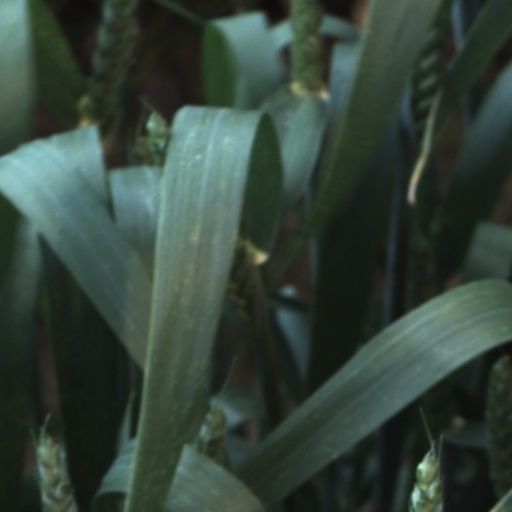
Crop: wheat